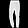
Label: Trouser